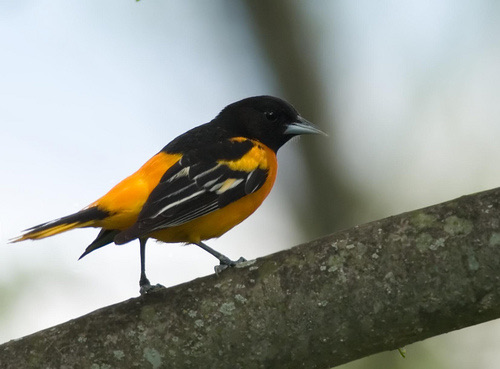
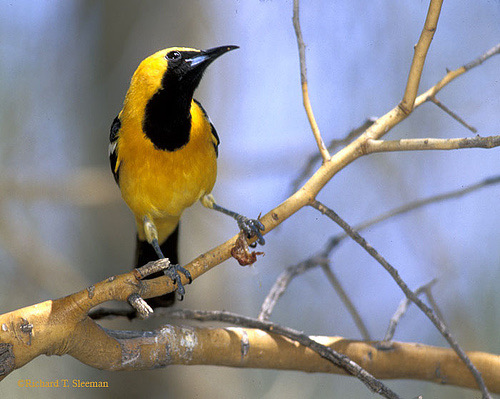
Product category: misc
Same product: yes